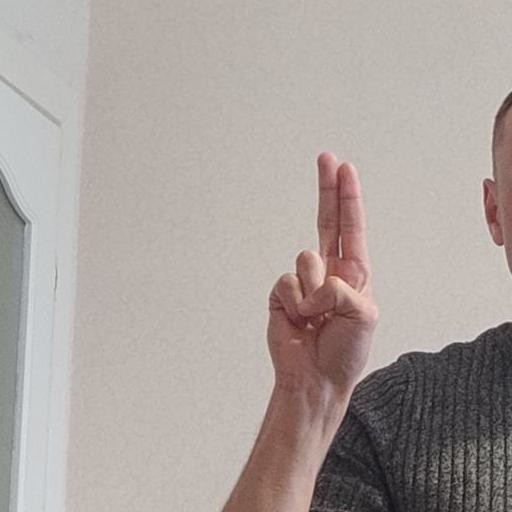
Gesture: two_up